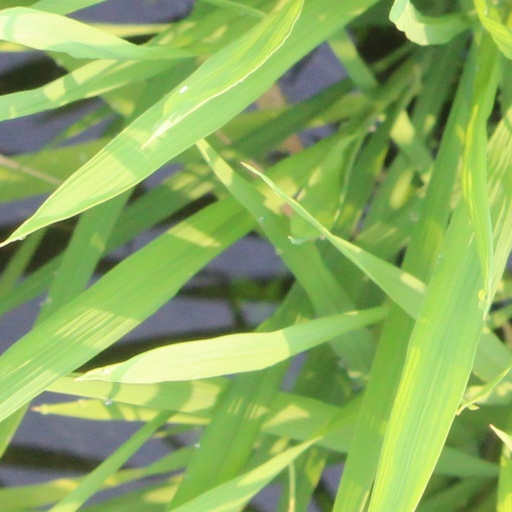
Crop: rice